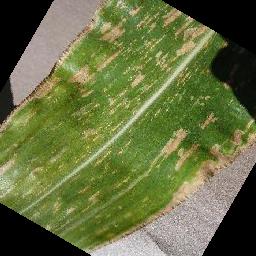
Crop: corn
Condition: (maize)_cercospora_spot_gray_spot